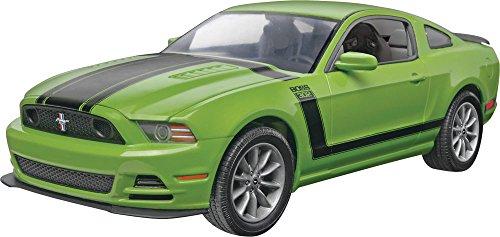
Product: Revell/Monogram 2013 Mustang Boss 302 Kit
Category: Toys & Games | Hobbies | Models & Model Kits | Model Kits
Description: This kit has 120 parts.
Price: $25.91
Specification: ProductDimensions:7.2x3.1x2.2inches|ItemWeight:0.32ounces|ShippingWeight:12.8ounces(Viewshippingratesandpolicies)|DomesticShipping:ItemcanbeshippedwithinU.S.|InternationalShipping:ThisitemcanbeshippedtoselectcountriesoutsideoftheU.S.LearnMore|ASIN:B00JKVM31Y|Itemmodelnumber:RM4187|Manufacturerrecommendedage:15yearsandup